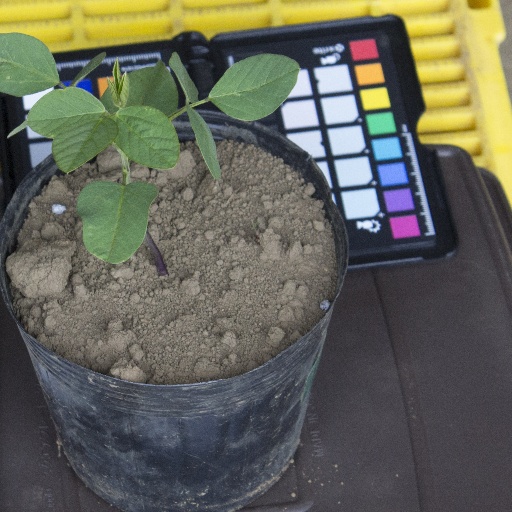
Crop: soybean